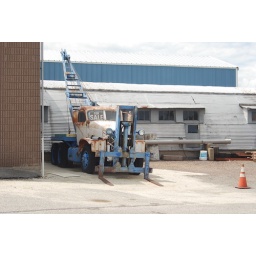
A very old, rusty truck sits at the marina in Essex, MA